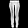
Label: Trouser